La Cure

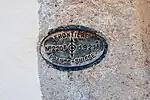
Border plaque on a building in La Cure

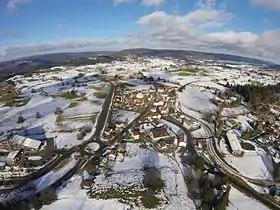
La Cure, aerial view.

Today, the Franco-Swiss border passes through the kitchen, dining room, hallway and several rooms of the hotel. In two rooms (including the honeymoon suite) the beds themselves are bisected by the boundary, while in another, the bathroom is in France, while the rest of the room is in Switzerland.